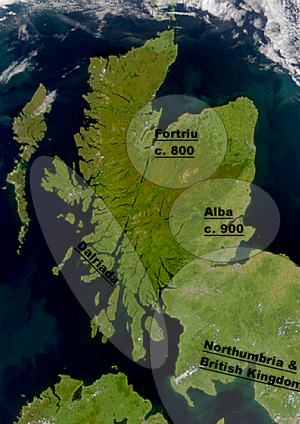
Fortriú ou royaume de Fortriú est le nom donné par les historiens à un ancien royaume picte et qui est souvent utilisé comme un synonyme de « Royaume des Pictes » en général. Le Fortriú était sans doute localisé dans le Moray et l’est du Ross dans le nord de l’Écosse mais il était traditionnellement associé avec le Strathearn dans l’Écosse centrale.
L’histoire des îles Britanniques était, il y a quelques siècles, l’histoire de plusieurs États qui dominaient la Grande-Bretagne et l’Irlande. Ces différents territoires étaient cependant unifiés à des moments précis, notamment sous domination anglaise. L’histoire des îles Britanniques a également été influencée par des pouvoirs extérieurs et l’impact que ces peuples avaient sur le reste du monde.
L'Écosse au haut Moyen Âge est occupée par des peuples de différentes cultures. Les principaux royaumes qui dominent la région à cette époque sont le Fortriú des Pictes à l'est, le Dál Riata des Scots à l'ouest, l'Alt Clut des Bretons au sud-ouest et la Northumbrie des Anglo-Saxons au sud-est. Une cinquième culture apparaît à la fin du VIIIᵉ siècle avec les premiers raids vikings. Le IXᵉ siècle voit les Vikings s'installer définitivement aux marges de l'Écosse, tandis que les domaines picte et scots sont unifiés par la maison d'Alpin pour former le royaume d'Alba, ancêtre du royaume d'Écosse.